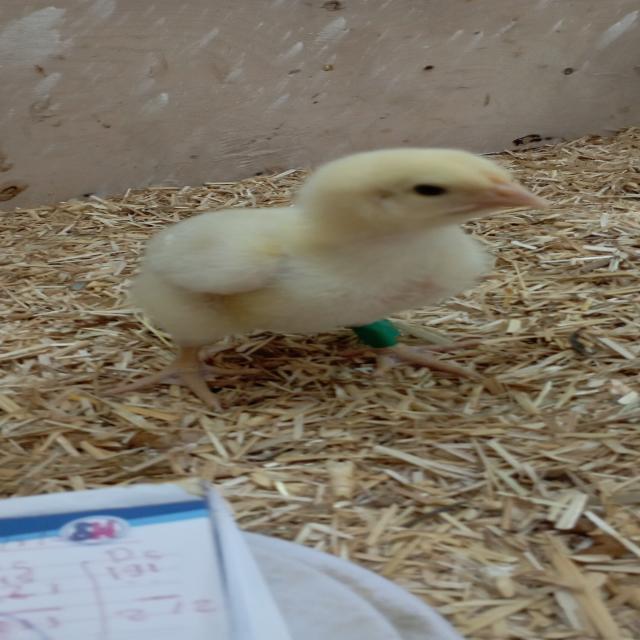
Weight: 212 g